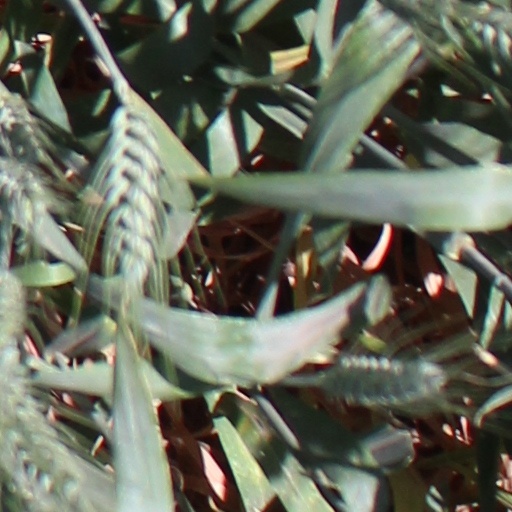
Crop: wheat